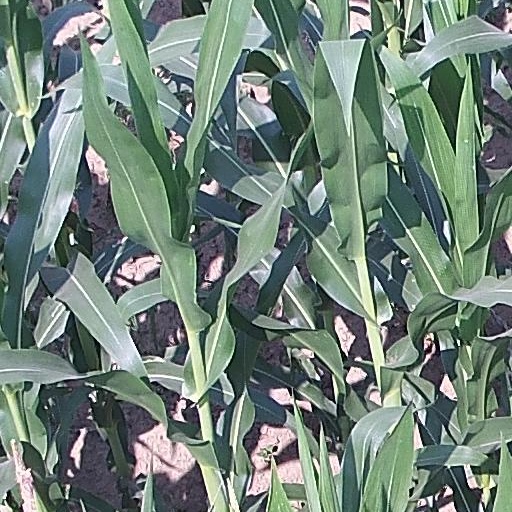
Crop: maize; corn